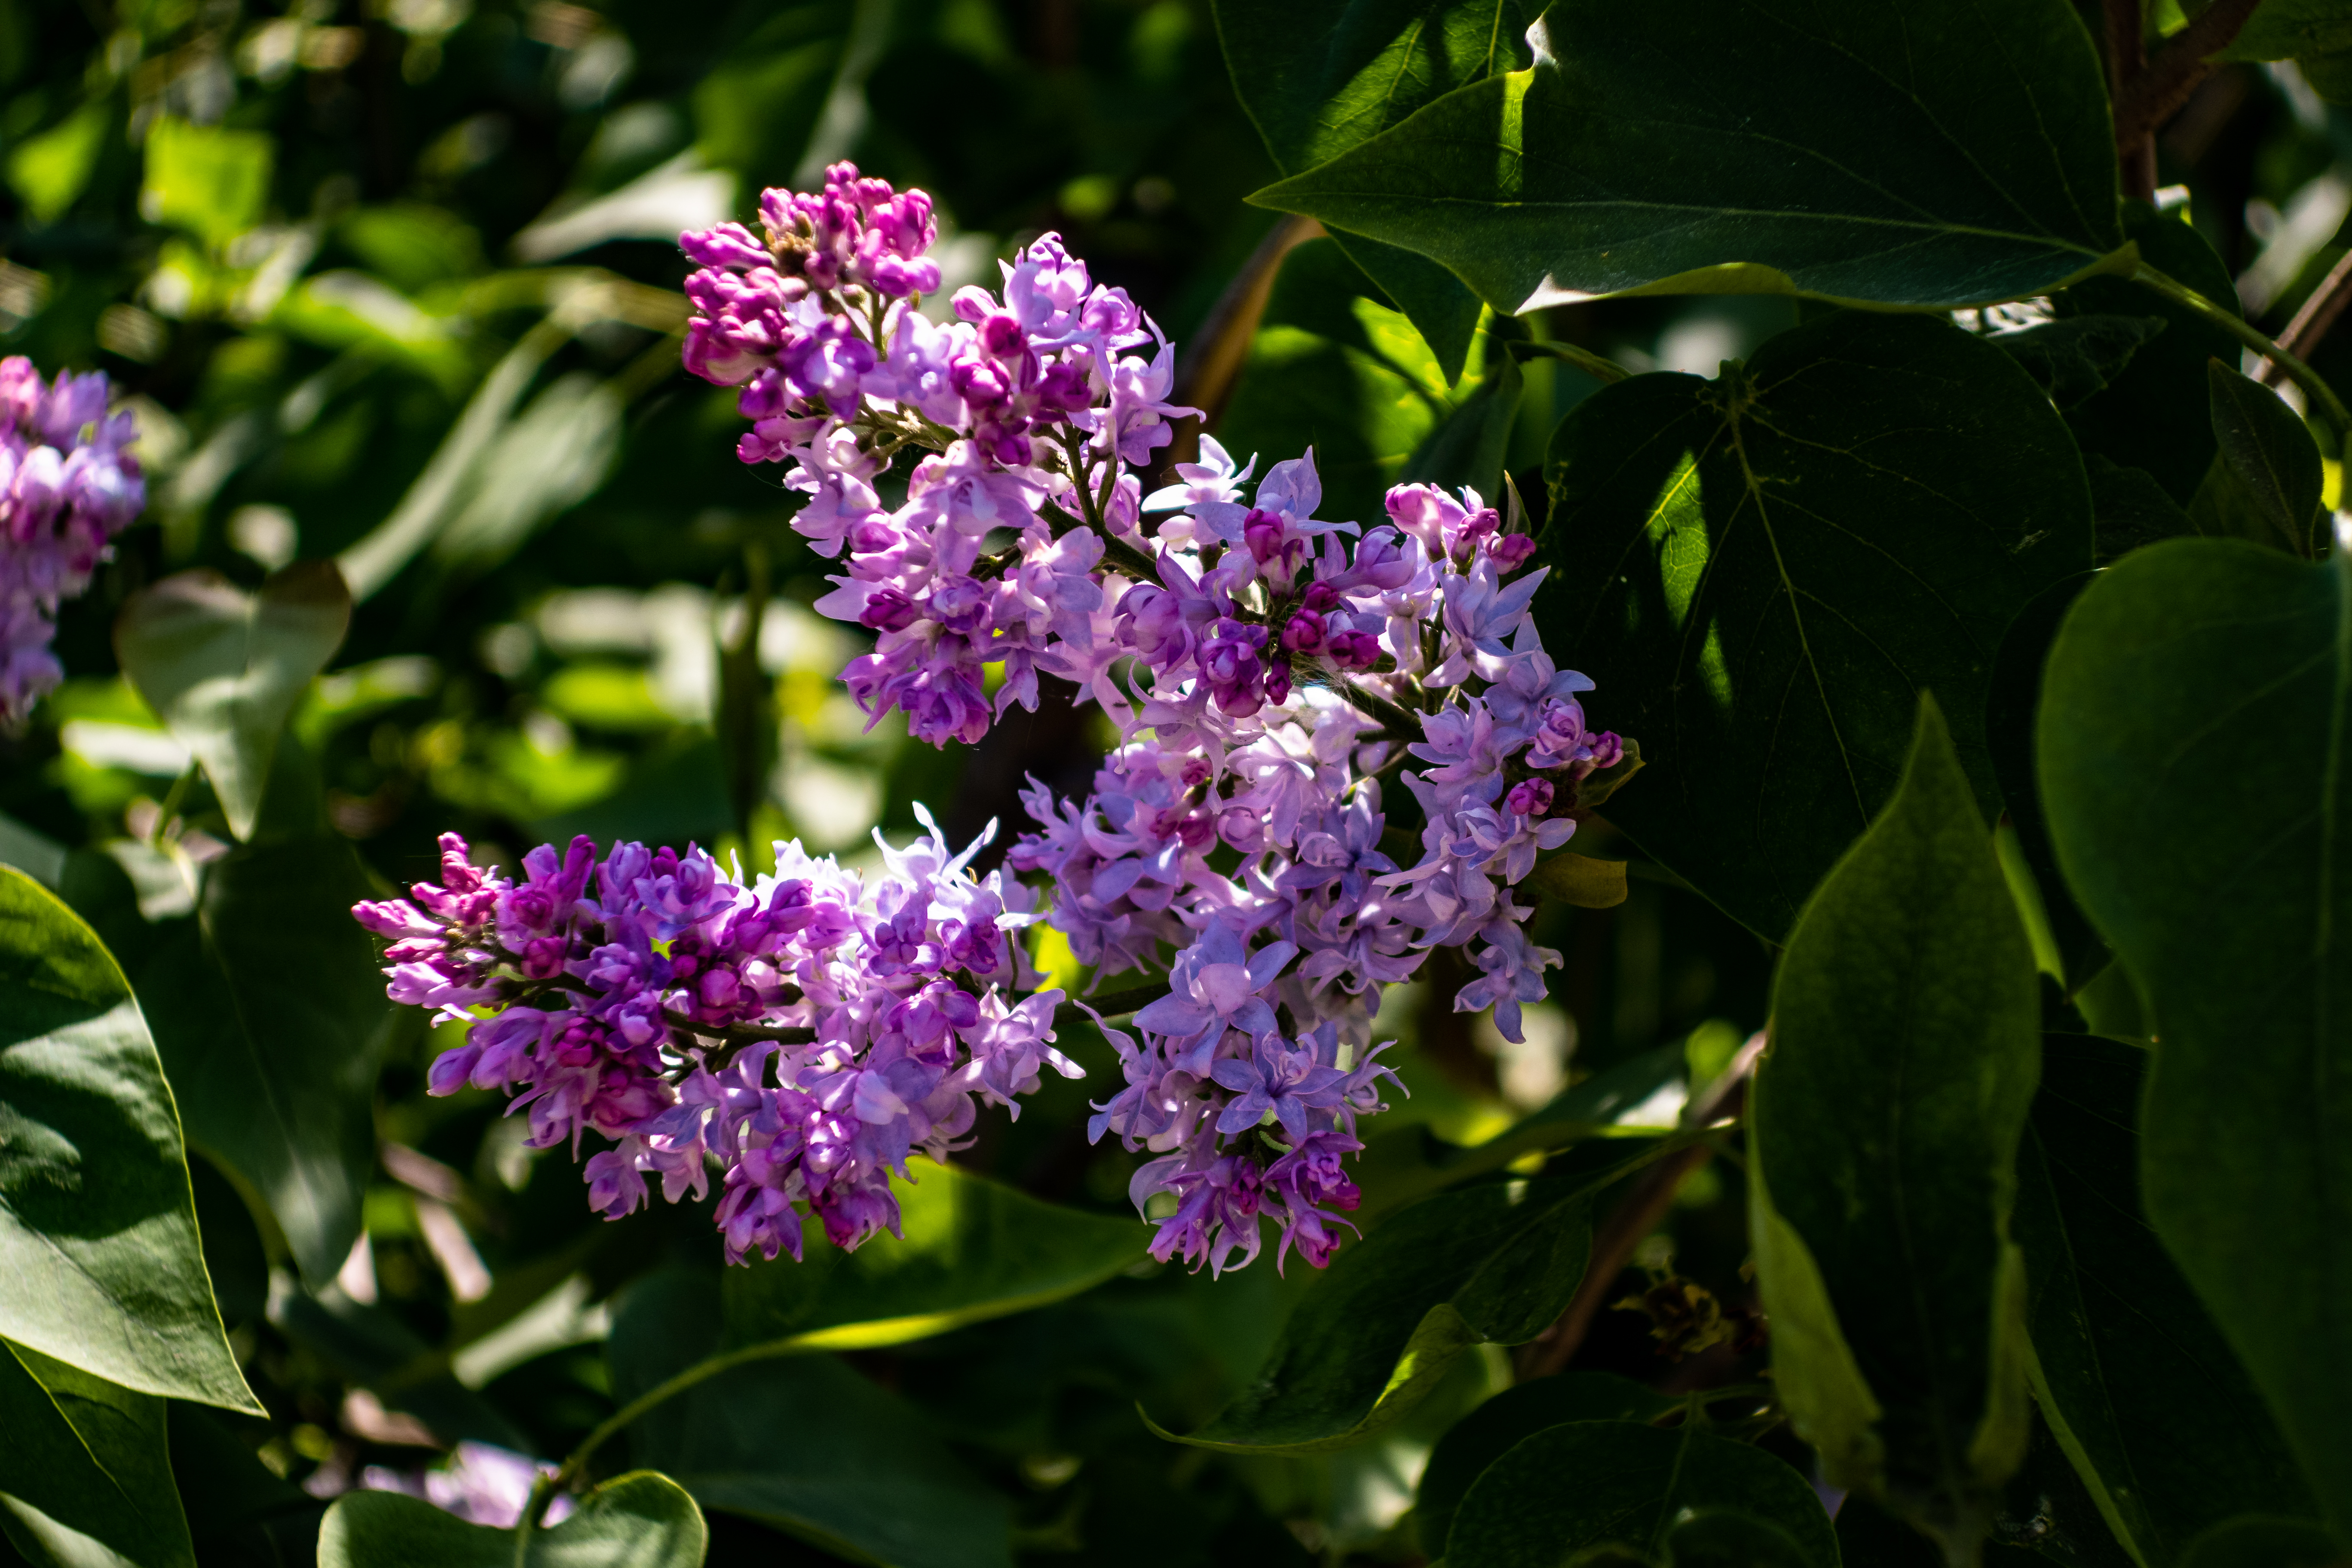
flowers, petals, nature, colorful, flower, flower garden, smell, living, happiness, summer, bloom, plants, garden, village, rural area, plant, petal, purple, botany, terrestrial plant, violet, groundcover, flowering plant, shrub, annual plant, subshrub, tree, wildflower, Forb, herb, art, Pittosporaceae, buddleia, milkweed, daphne, lantana, ironweed, california lilac